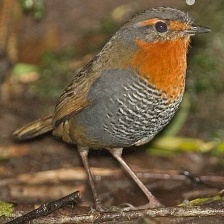
Species: CHUCAO TAPACULO
Scientific name: SCELORCHILUS RUBECULA